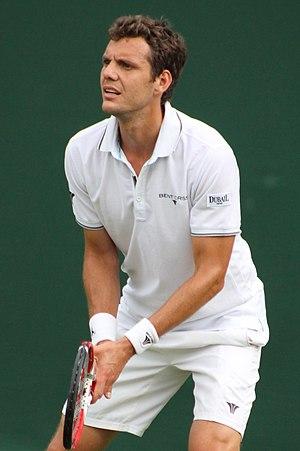
Paul-Henri Mathieu, également appelé PHM et surnommé Paulo, né le 12 janvier 1982 à Strasbourg, est un joueur de tennis français, professionnel de 1999 à 2017.